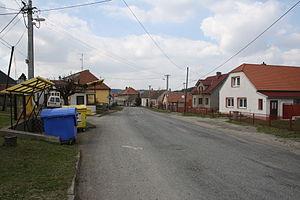
Ostašov est une commune du district de Třebíč, dans la région de Vysočina, en République tchèque. Sa population s'élevait à 139 habitants en 2019.